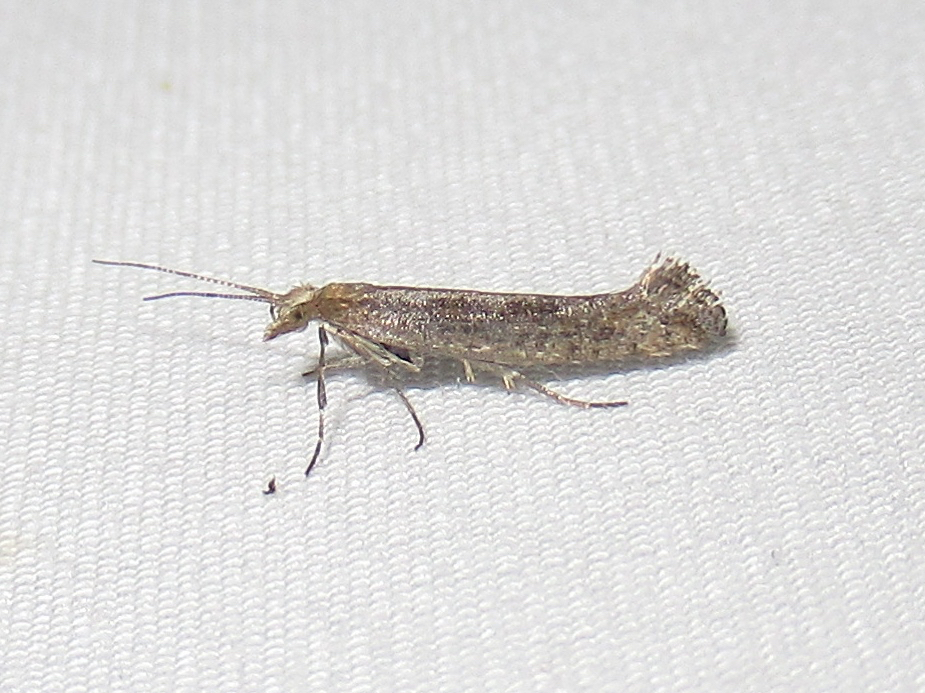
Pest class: diamondback_moth